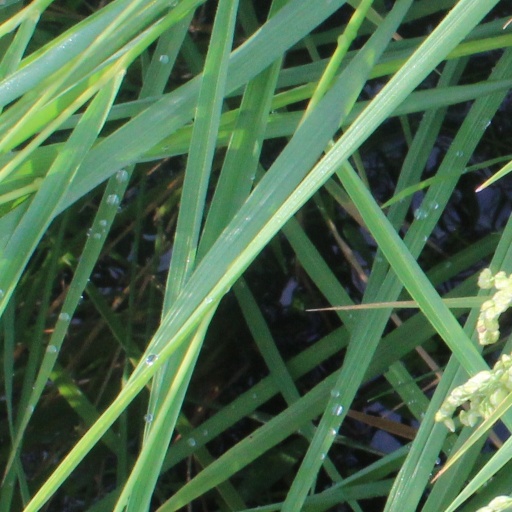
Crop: rice